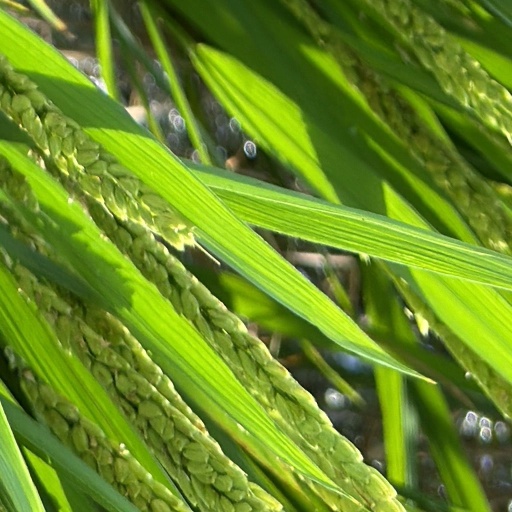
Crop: rice